Erosion and tectonics

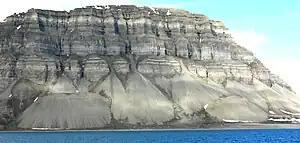
Talus cones produced by mass wasting, north shore of Isfjord, Svalbard, Norway.

Mass wasting is the geomorphic process by which surface material move downslope typically as a mass, largely under the force of gravity As rivers flow down steeply sloping mountains, deep channel incision occurs as the river's flow wears away the underlying rock. Large channel incision progressively decreases the amount of gravitational force needed for a slope failure event to occur, eventually resulting in mass wasting. Removal of large amounts of surface mass in this fashion will induce an isostatic response resulting in uplift until equilibrium is reached.